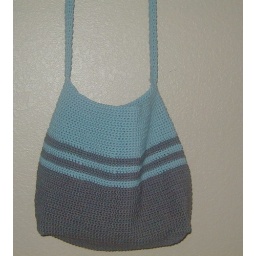
Pattern is called Golden Fleece, I however didn't use golden yarn..lol this is cascade 220 in blue and grey heather